Gabriel León Trilla

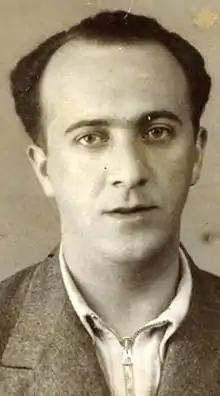

Gabriel León Trilla (3 August 1899 – 6 September 1945) was a Spanish communist leader who was one of the founders of the Spanish Communist Party while in exile in Paris in the 1920s.